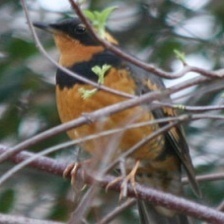
Species: VARIED THRUSH
Scientific name: IXOREUS NAEVIUS